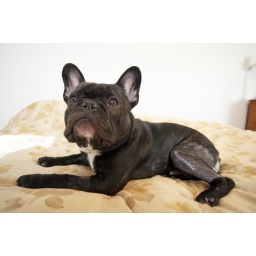
A flying cookie that Ozzy's eyes follow. It's like the bouncing ball on TV back in the day.